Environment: real
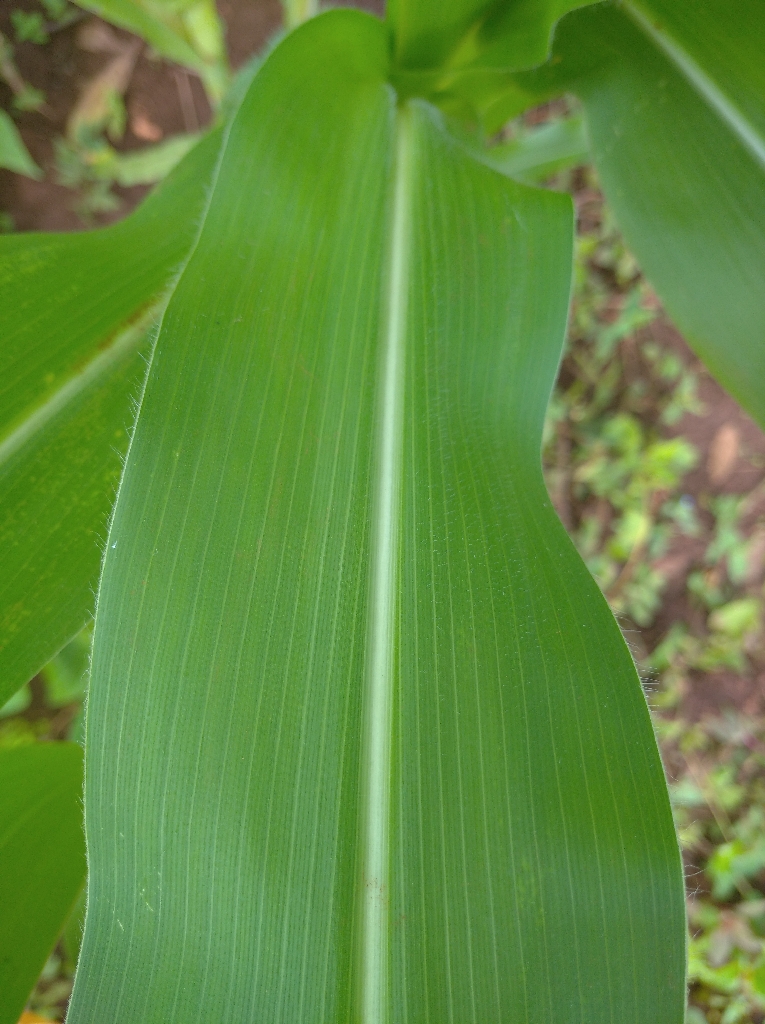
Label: healthy